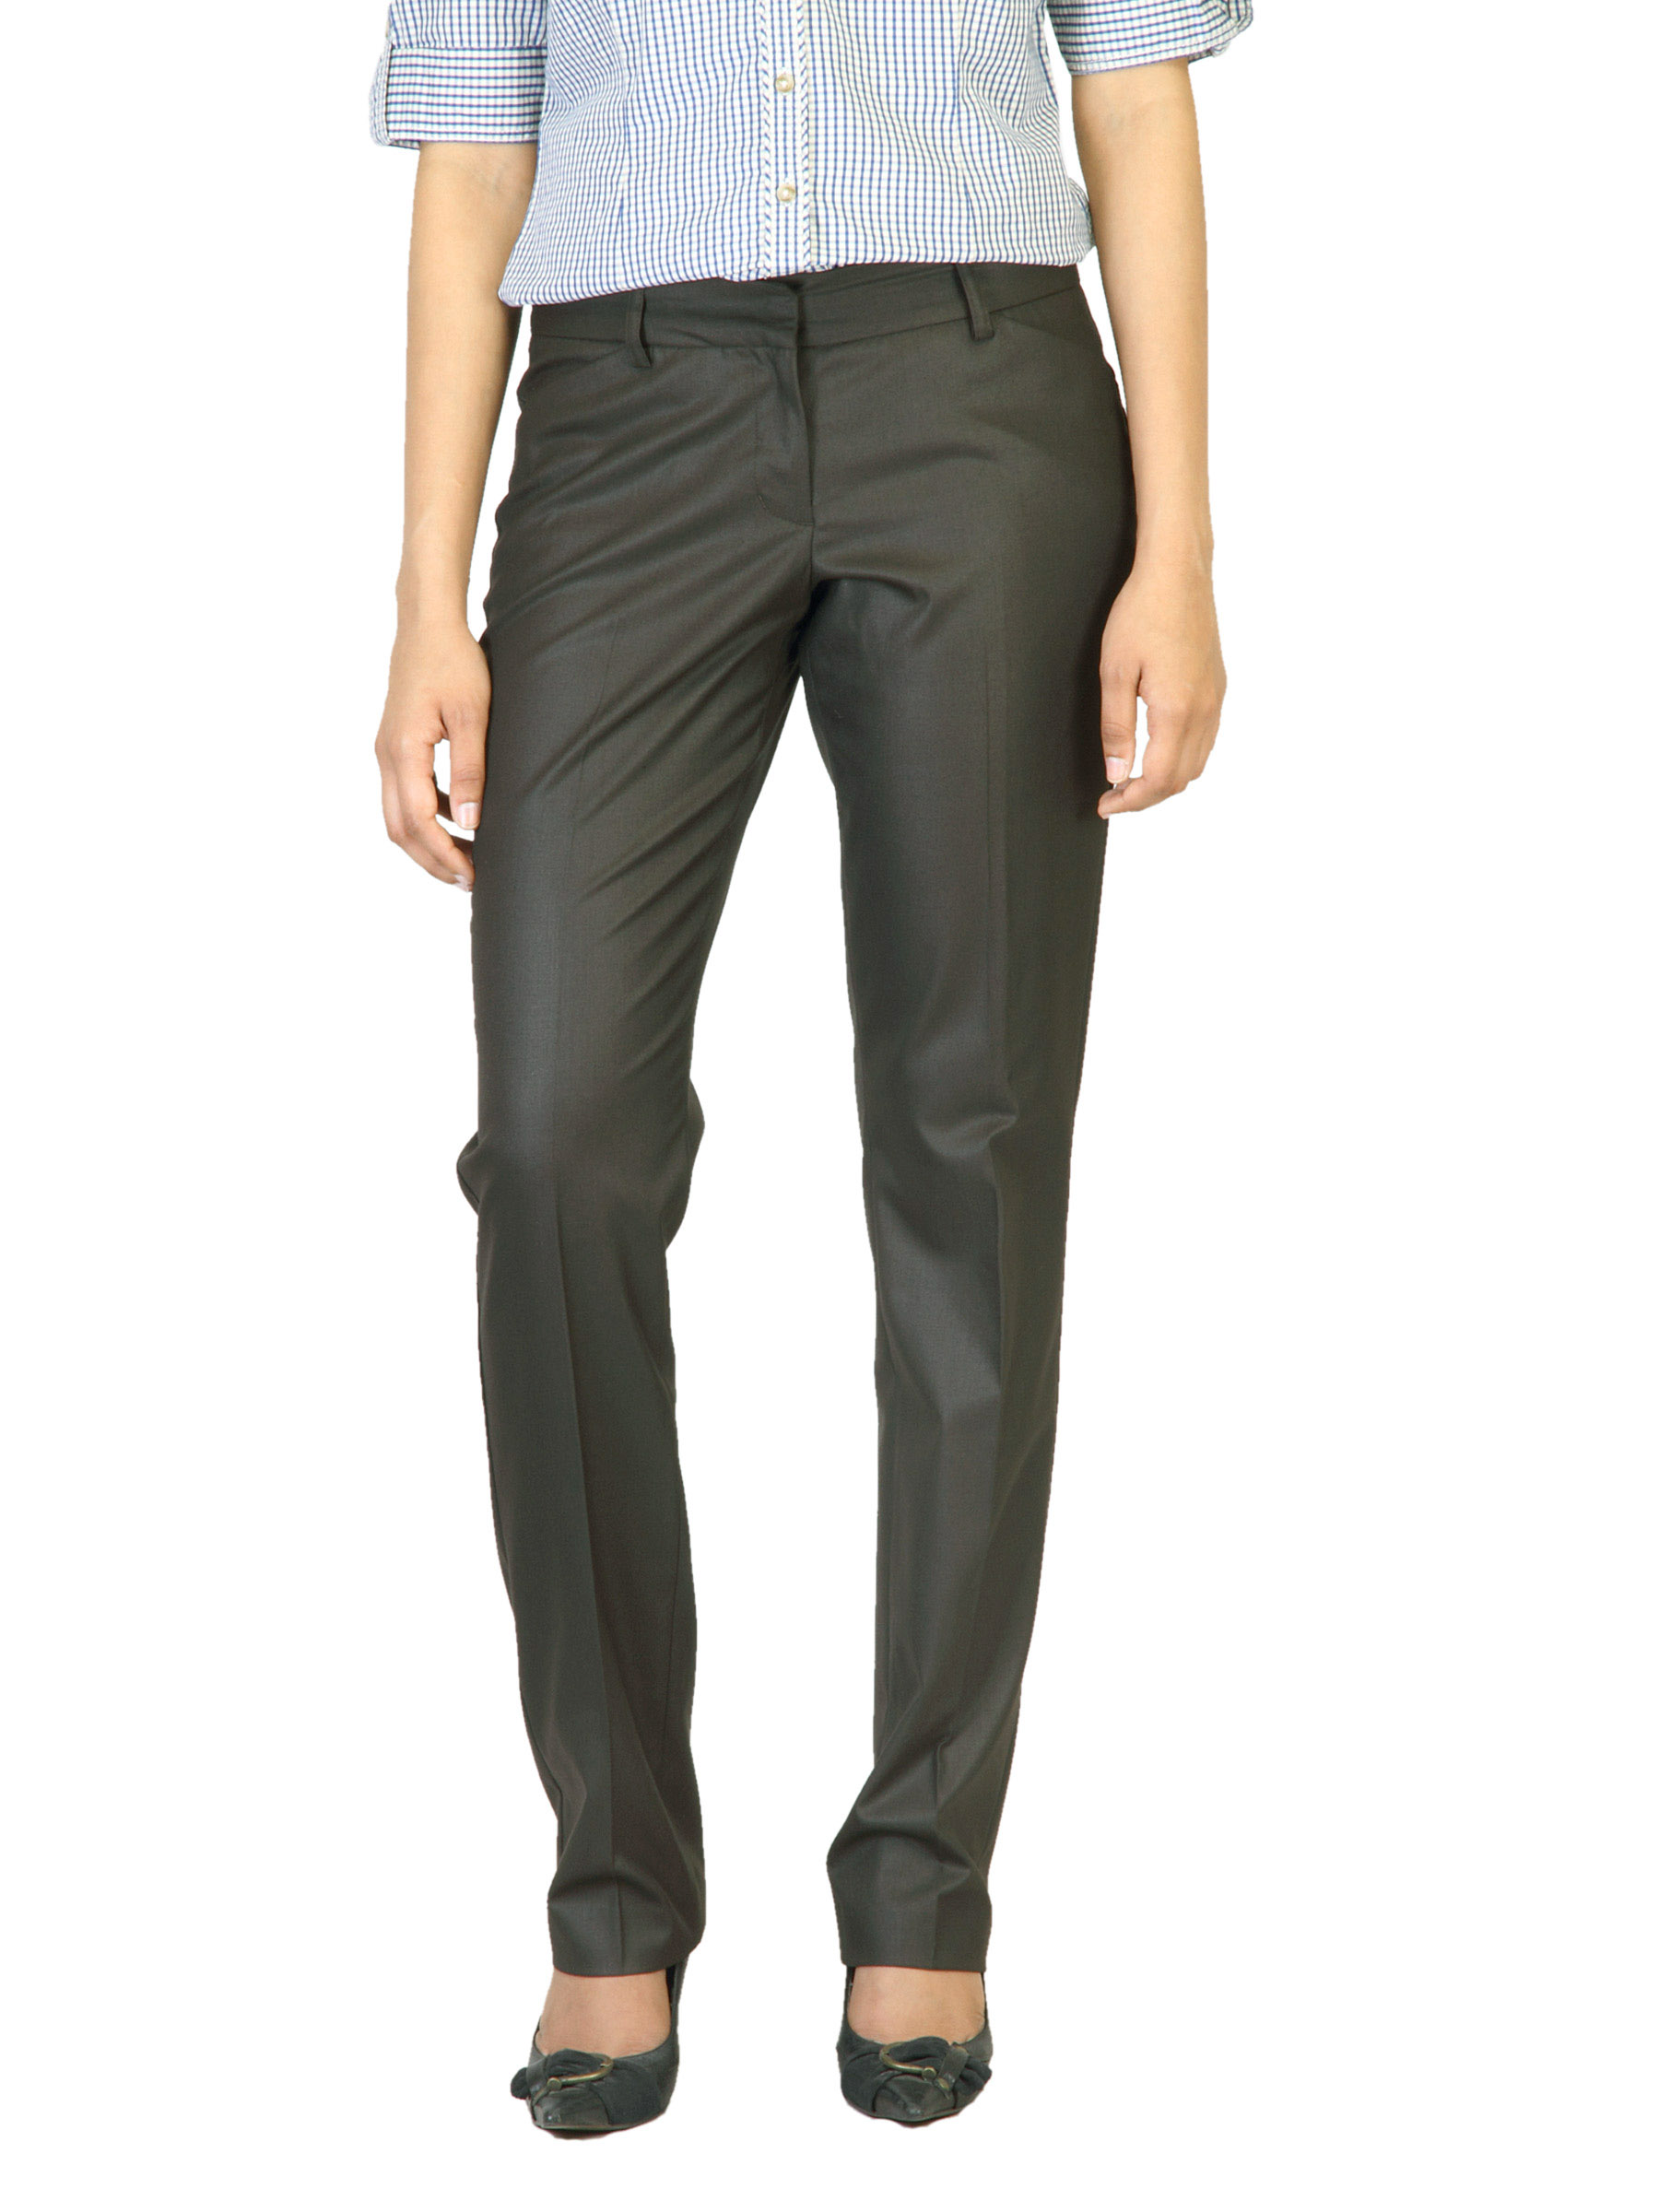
Scullers For Her Women Brown Trousers
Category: Apparel / Bottomwear / Trousers
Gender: Women
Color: Brown
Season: Summer 2012
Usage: Formal